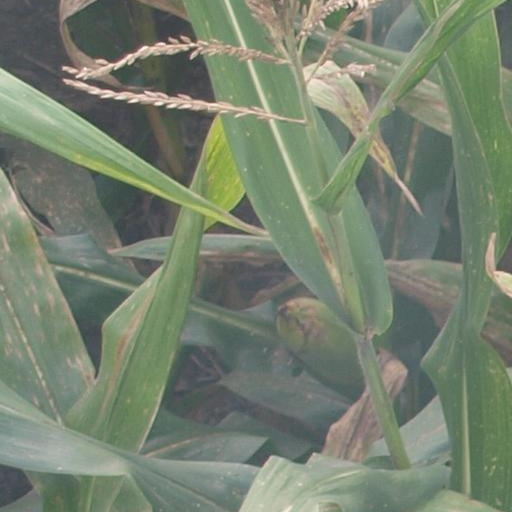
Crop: maize; corn